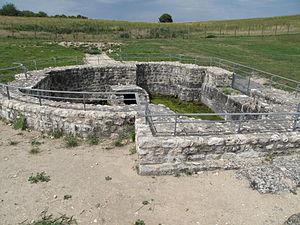
Bassin sacré, Aquis Segeste, Loiret, France
Aquae Segetae est une ancienne ville thermale et un sanctuaire de source du Haut Empire romain développé à partir d'un lieu de culte gaulois préexistant.